Nicolae Corneanu

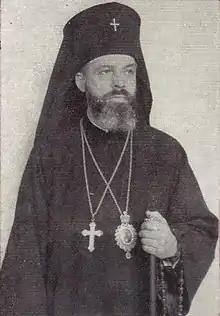
Metropolite Nicolae Corneanu în 1967

Nicolae Corneanu (21 November 1923 – 28 September 2014) was a Romanian metropolitan bishop of the Romanian Orthodox Church who led the Metropolis of Banat from 1962 until his death in 2014.